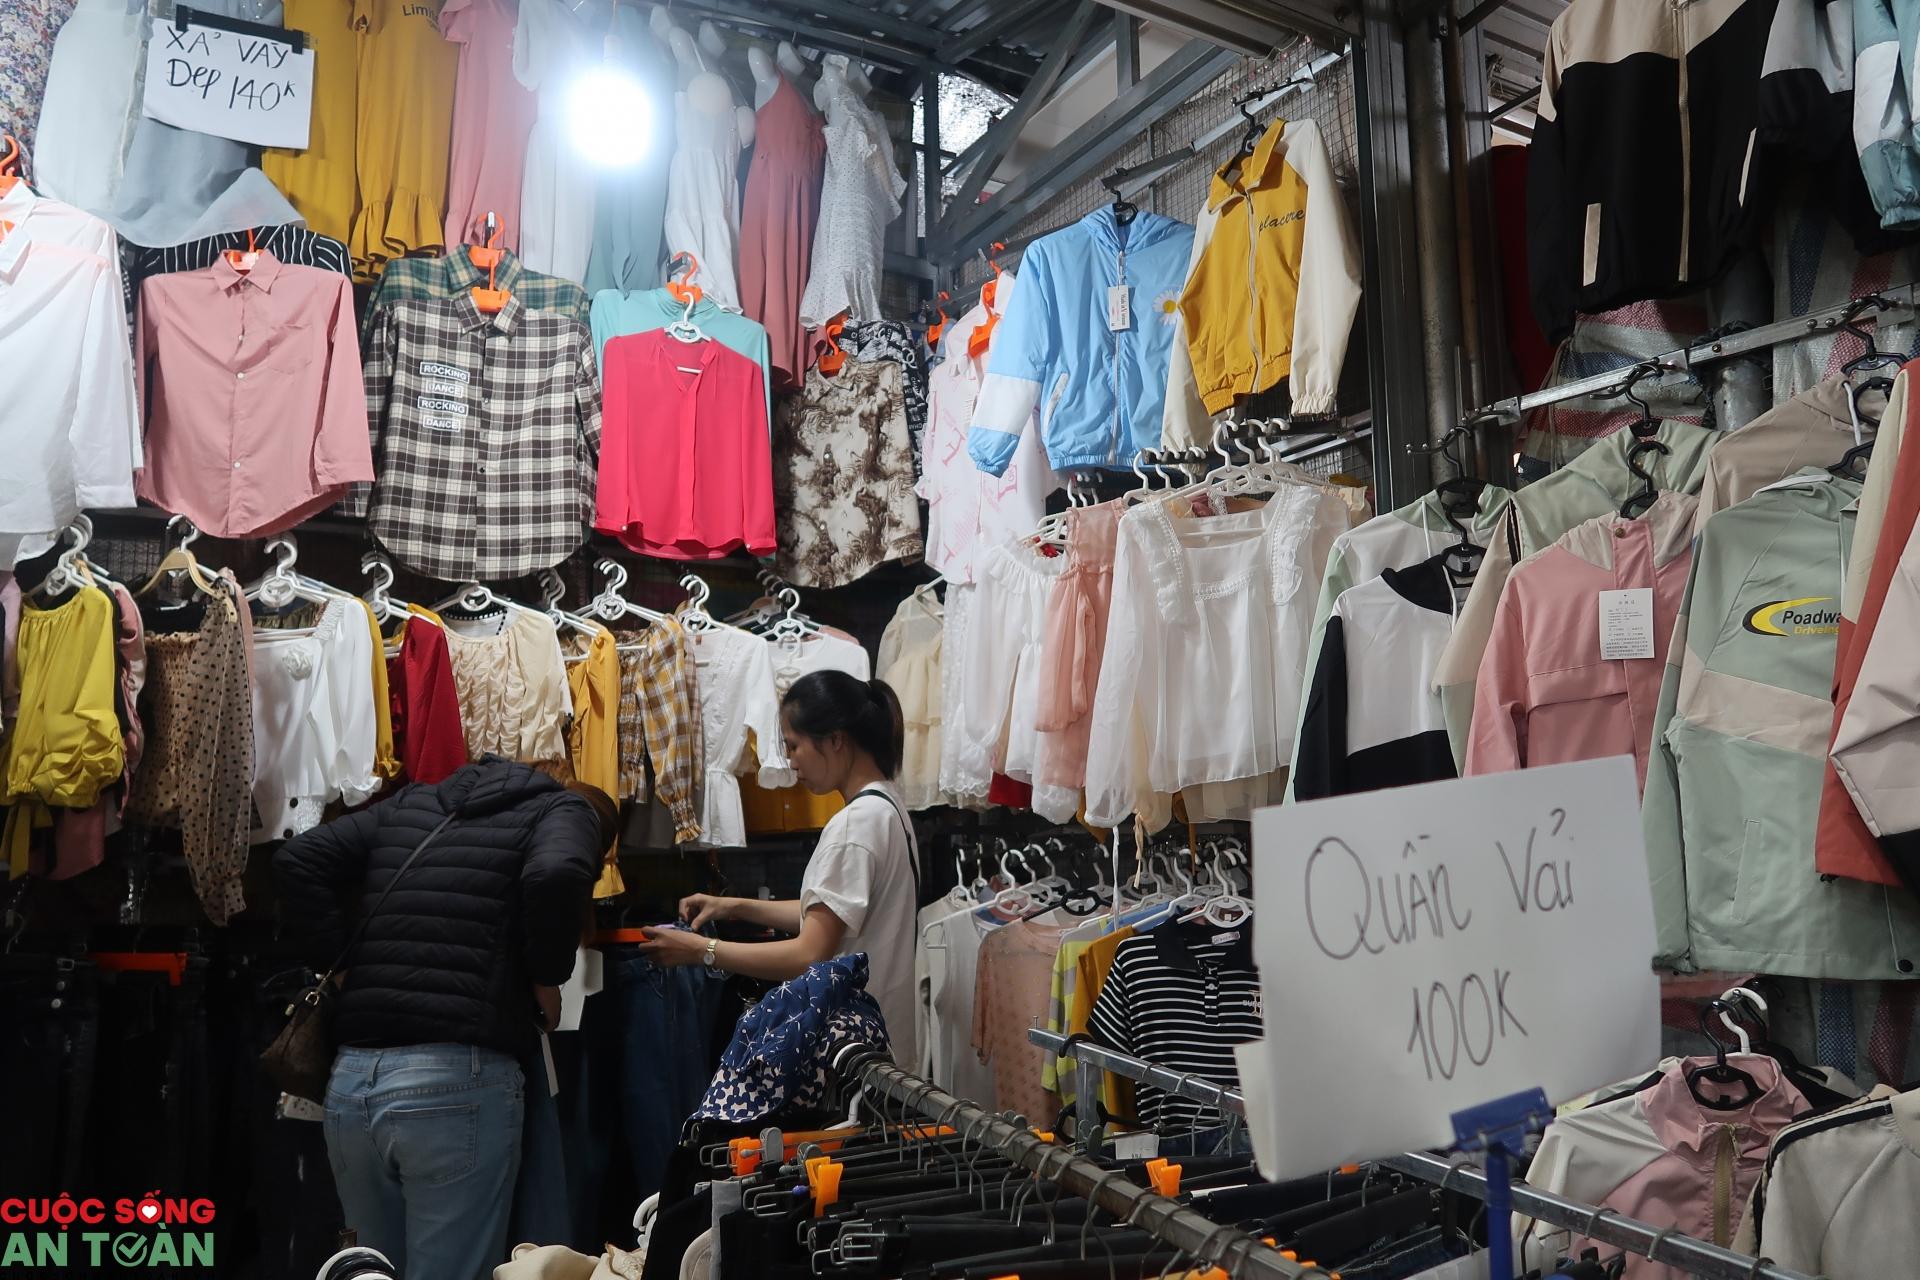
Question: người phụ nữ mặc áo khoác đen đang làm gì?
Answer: đang lựa chọn quần áo